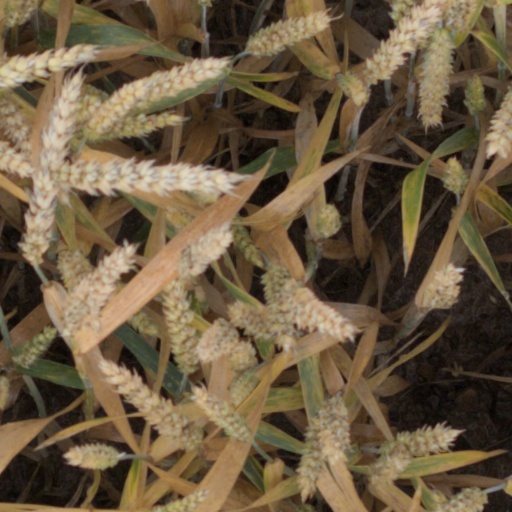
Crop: wheat